Music of Scotland

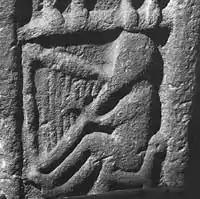
The harper on the Monifeith Pictish Stone, 700 – 900 AD

Stringed instruments have been known in Scotland since at least the Iron Age. The first evidence of lyres was found in the Greco-Roman period on the Isle of Skye (dating from 2300 BCE), making it Europe's oldest surviving stringed instrument. Bards acted as musicians but also as poets, storytellers, historians, genealogists, and lawyers, relying on an oral tradition that stretched back generations in Scotland as well as Wales and Ireland. Often accompanying themselves on the harp, they can be seen in records of Scottish courts throughout the medieval period. Scottish church music from the later Middle Ages was increasingly influenced by continental developments, with figures like 13th-century musical theorist Simon Tailler studying in Paris before returning to Scotland, where he introduced several reforms of church music. Scottish collections of music like the 13th-century 'Wolfenbüttel 677', which is associated with St Andrews, contain mostly French compositions but with some distinctive local styles. The captivity of James I in England from 1406 to 1423, where he earned a reputation as a poet and composer, may have led him to bring English and continental styles and musicians back to the Scottish court on his release. In the late 15th century, a series of Scottish musicians trained in the Netherlands before returning home, including John Broune, Thomas Inglis and John Fety. The latter became master of the song school in Aberdeen and then Edinburgh, introducing the new five-fingered organ playing technique.